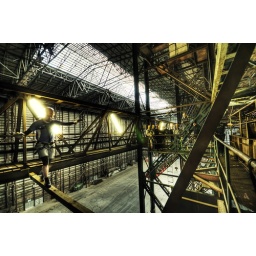
Balance bar 50 metre above ground floor